Answer in natural language. Consider the 3D positions of the objects in the scene and not just the 2D positions in the image. Is the centerpoint of  white rectangular dining table at a higher height than sandal color square side table? Choose between the following options: yes or no
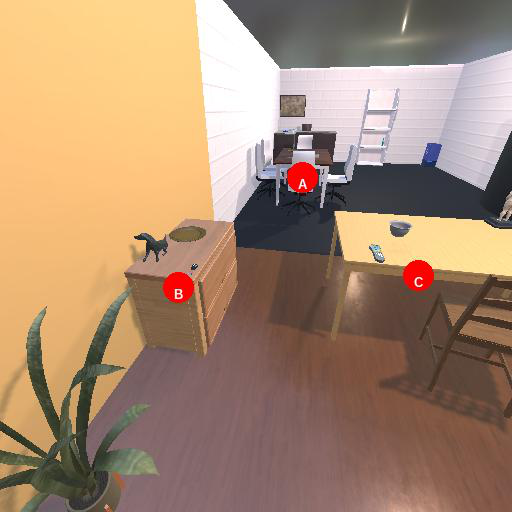
<answer>no</answer>